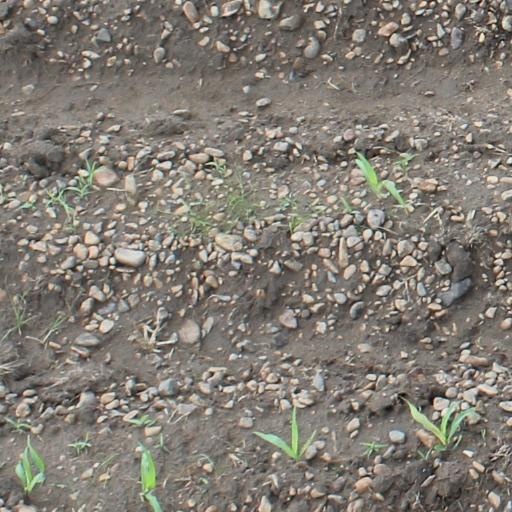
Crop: maize; corn